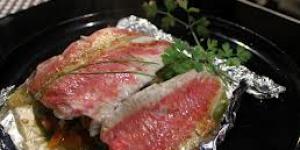
salmonetes en papillote al horno